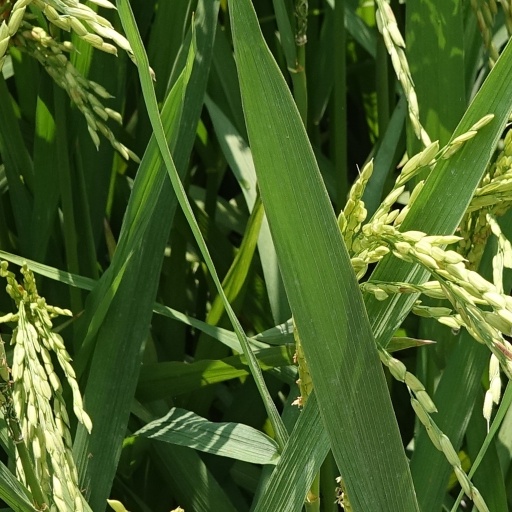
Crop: rice